Anhui Agricultural University

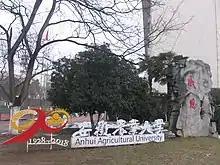
Ninetieth Anniversary of Anhui Agricultural University in 2018

The origin of the university dates back to 1928, when Anhui University was founded in Anqing.